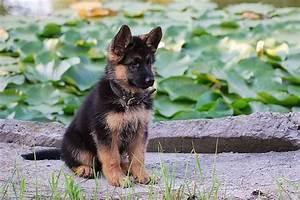
dog